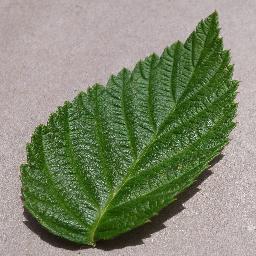
Label: Raspberry___healthy